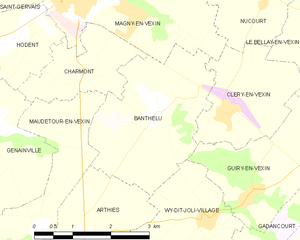
Carte des communes françaises Banthelu